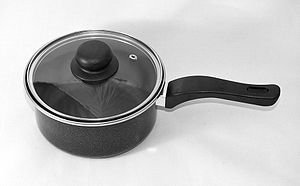
Varmerør (heat-pipe) / Praktisk hverdagseksempel
En gryde med glaslåg.
Et varmerør er en passiv varmeoverførselsmekanisme, der kan transportere store mængder af varme med en meget lille forskel i temperatur mellem et varmt og koldt varmereservoir.